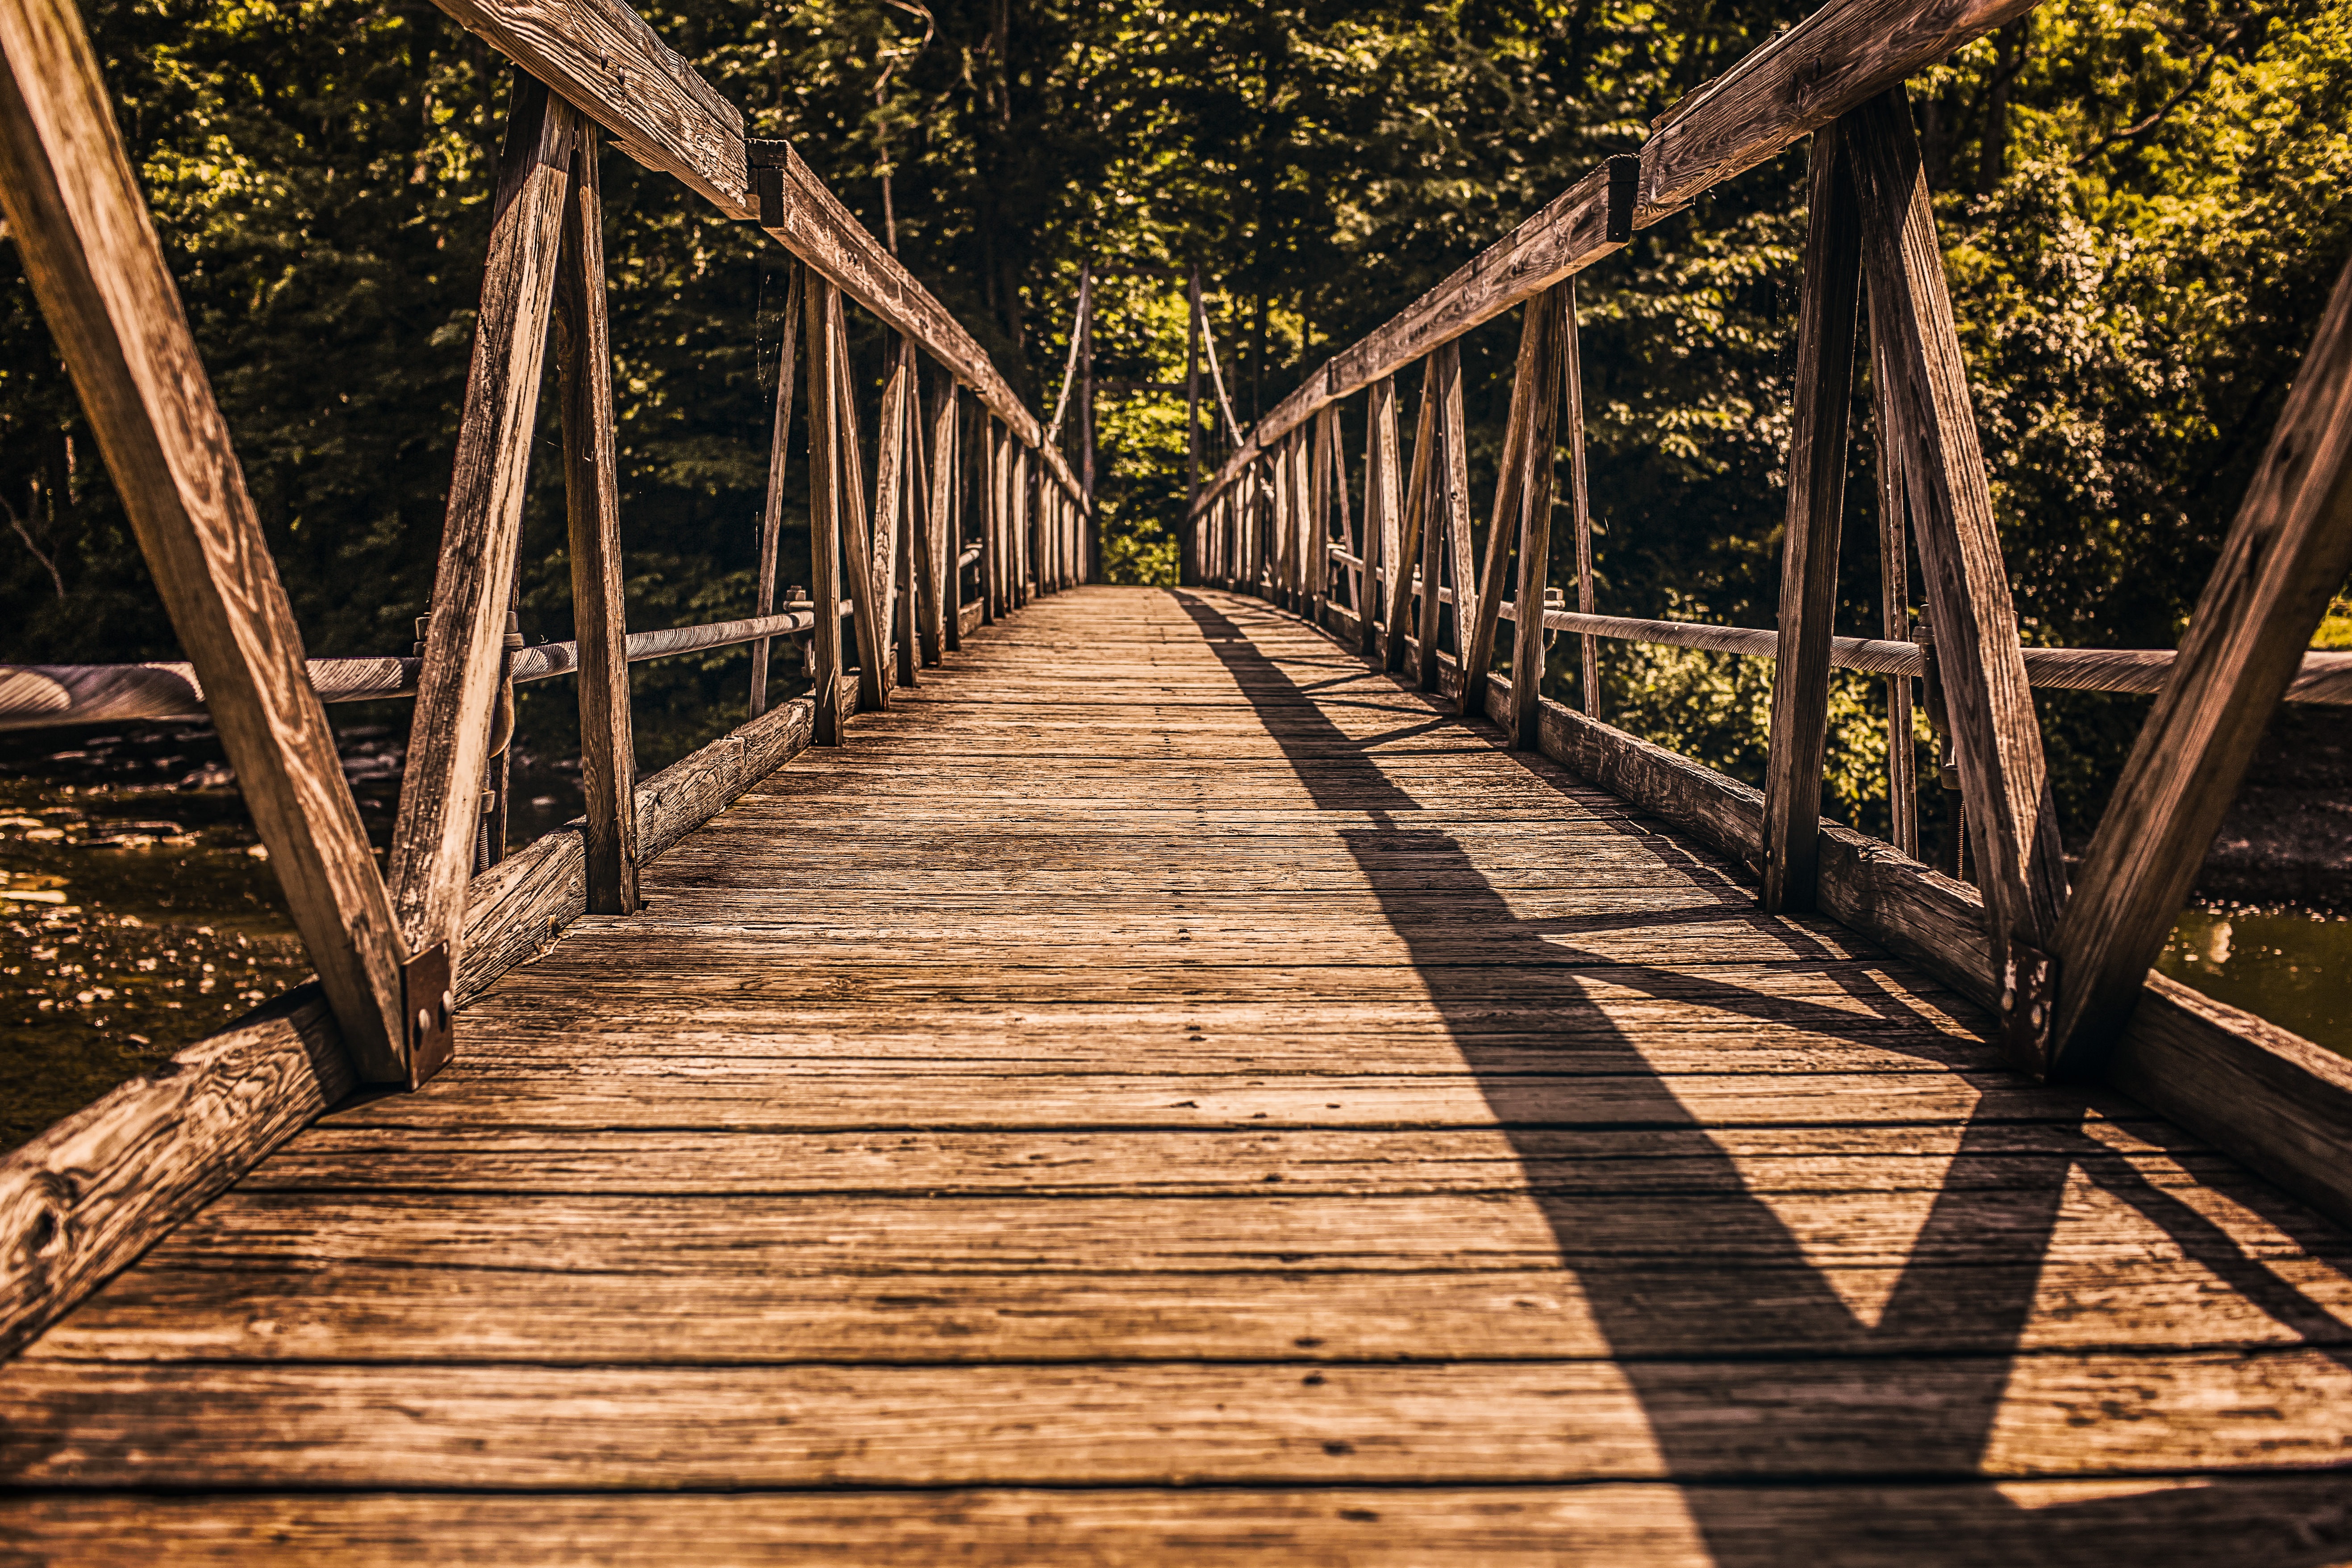
tree, water, nature, forest, sky, wood, track, bridge, sunlight, crossing, river, walkway, autumn, holiday, blue, symmetry, passage, good, nonbuilding structure